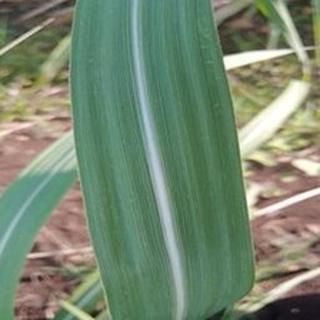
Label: healthy_sugarcane